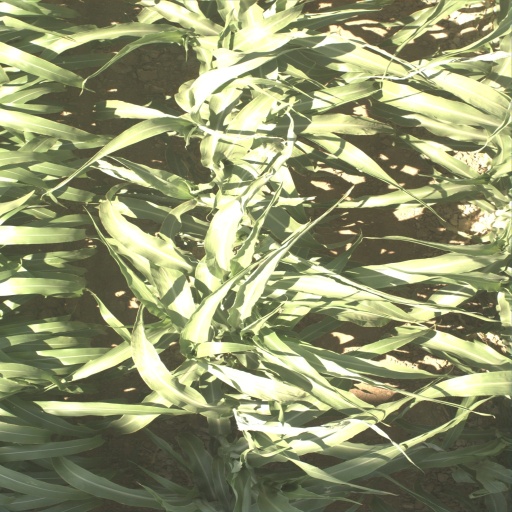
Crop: sorghum